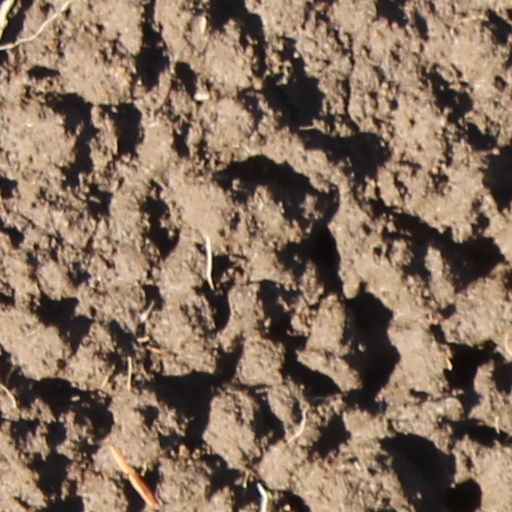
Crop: wheat